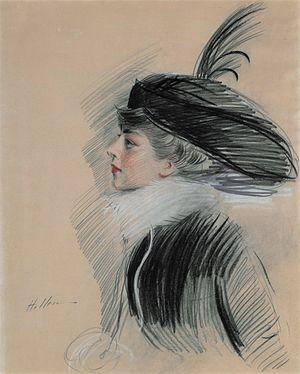
Belle da Costa Greene fut la bibliothécaire personnelle de J.P. Morgan, puis après sa mort directrice de la Pierpont Morgan Library.